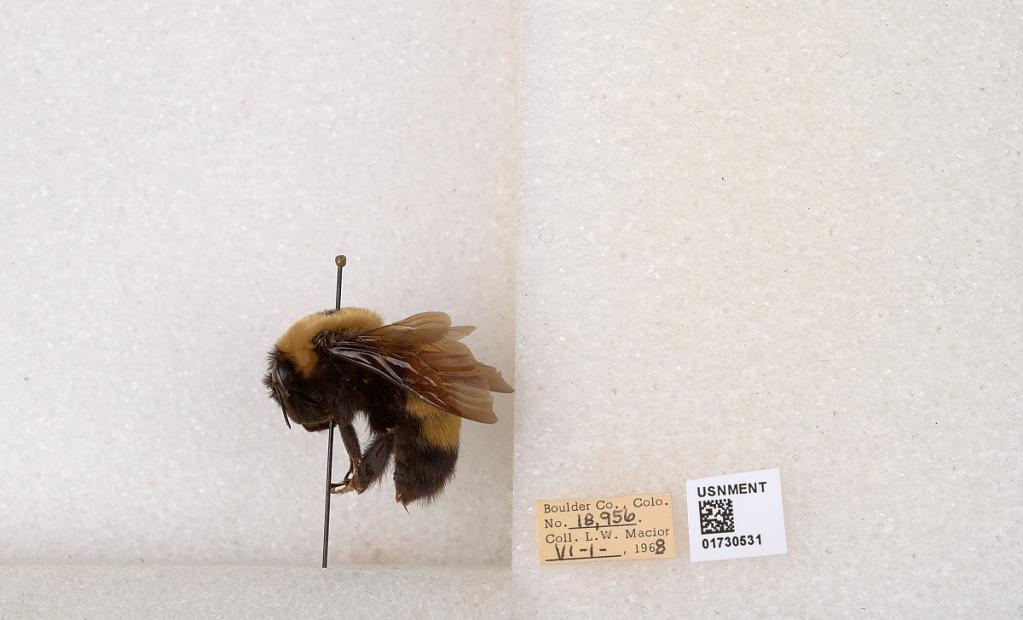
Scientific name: Bombus (Bombus) nevadensis Cresson
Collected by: L. Macior
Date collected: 1968-6-1
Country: United States
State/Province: Colorado
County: Boulder
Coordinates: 40.0925, -105.358